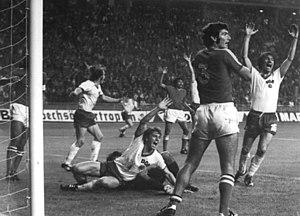
Alberto Quintano, né le 26 avril 1946, est un joueur international et entraîneur de football chilien.